Tan-luan

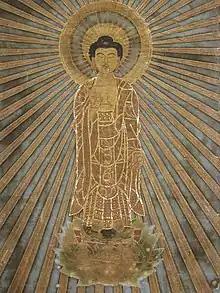
"Amida Manifesting in the Dharma-body of Expedient Means", Japanese painting, at the Met.

Tanluan provides an analysis of the Buddha bodies theory which contains a dual aspect Dharmakaya, that is ultimately the non-dual union of form and emptiness, wisdom and compassion. Thus, in Tanluan's buddhology, Amitābha Buddha is composed of two bodies, which are indivisible and “not one and not different”. These two are: